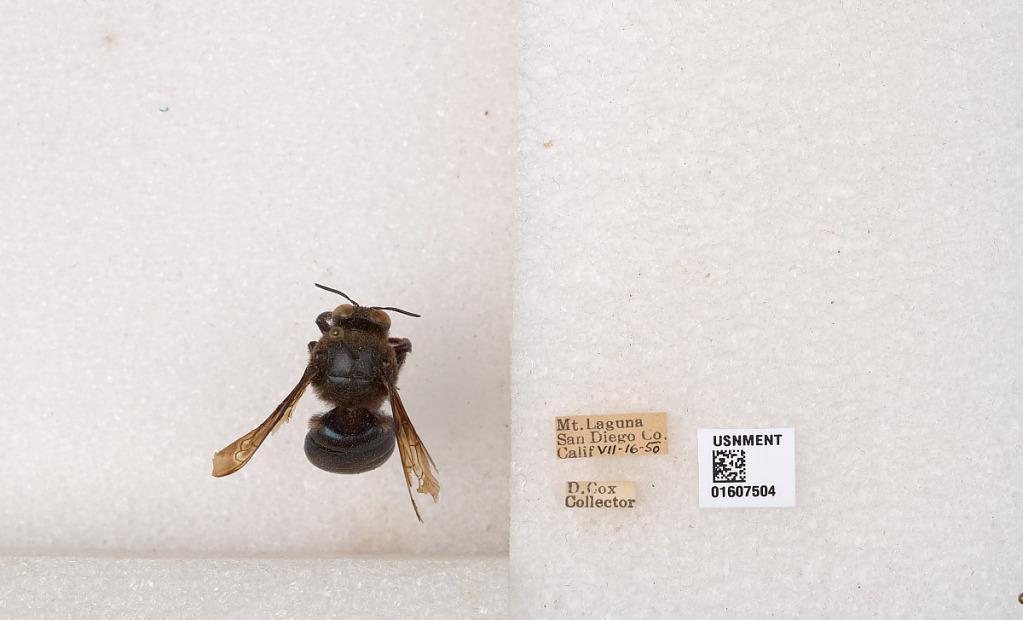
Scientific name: Xylocopa (Xylocopoides) californica diamesa Hurd
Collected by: Cox
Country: United States
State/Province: California
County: San Diego
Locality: Mt. Laguna
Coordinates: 32.8711, -116.428